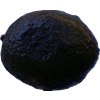
Label: black_avocado